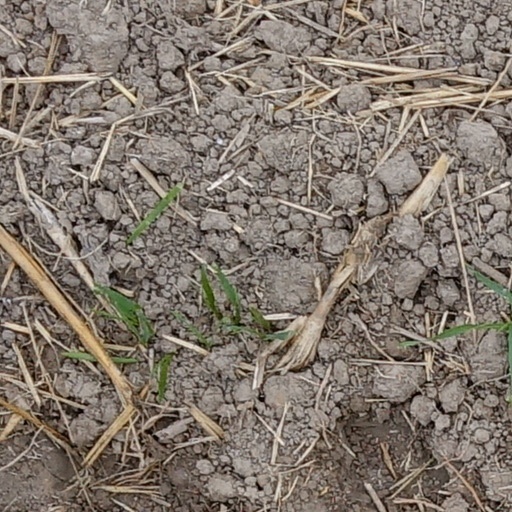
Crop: wheat